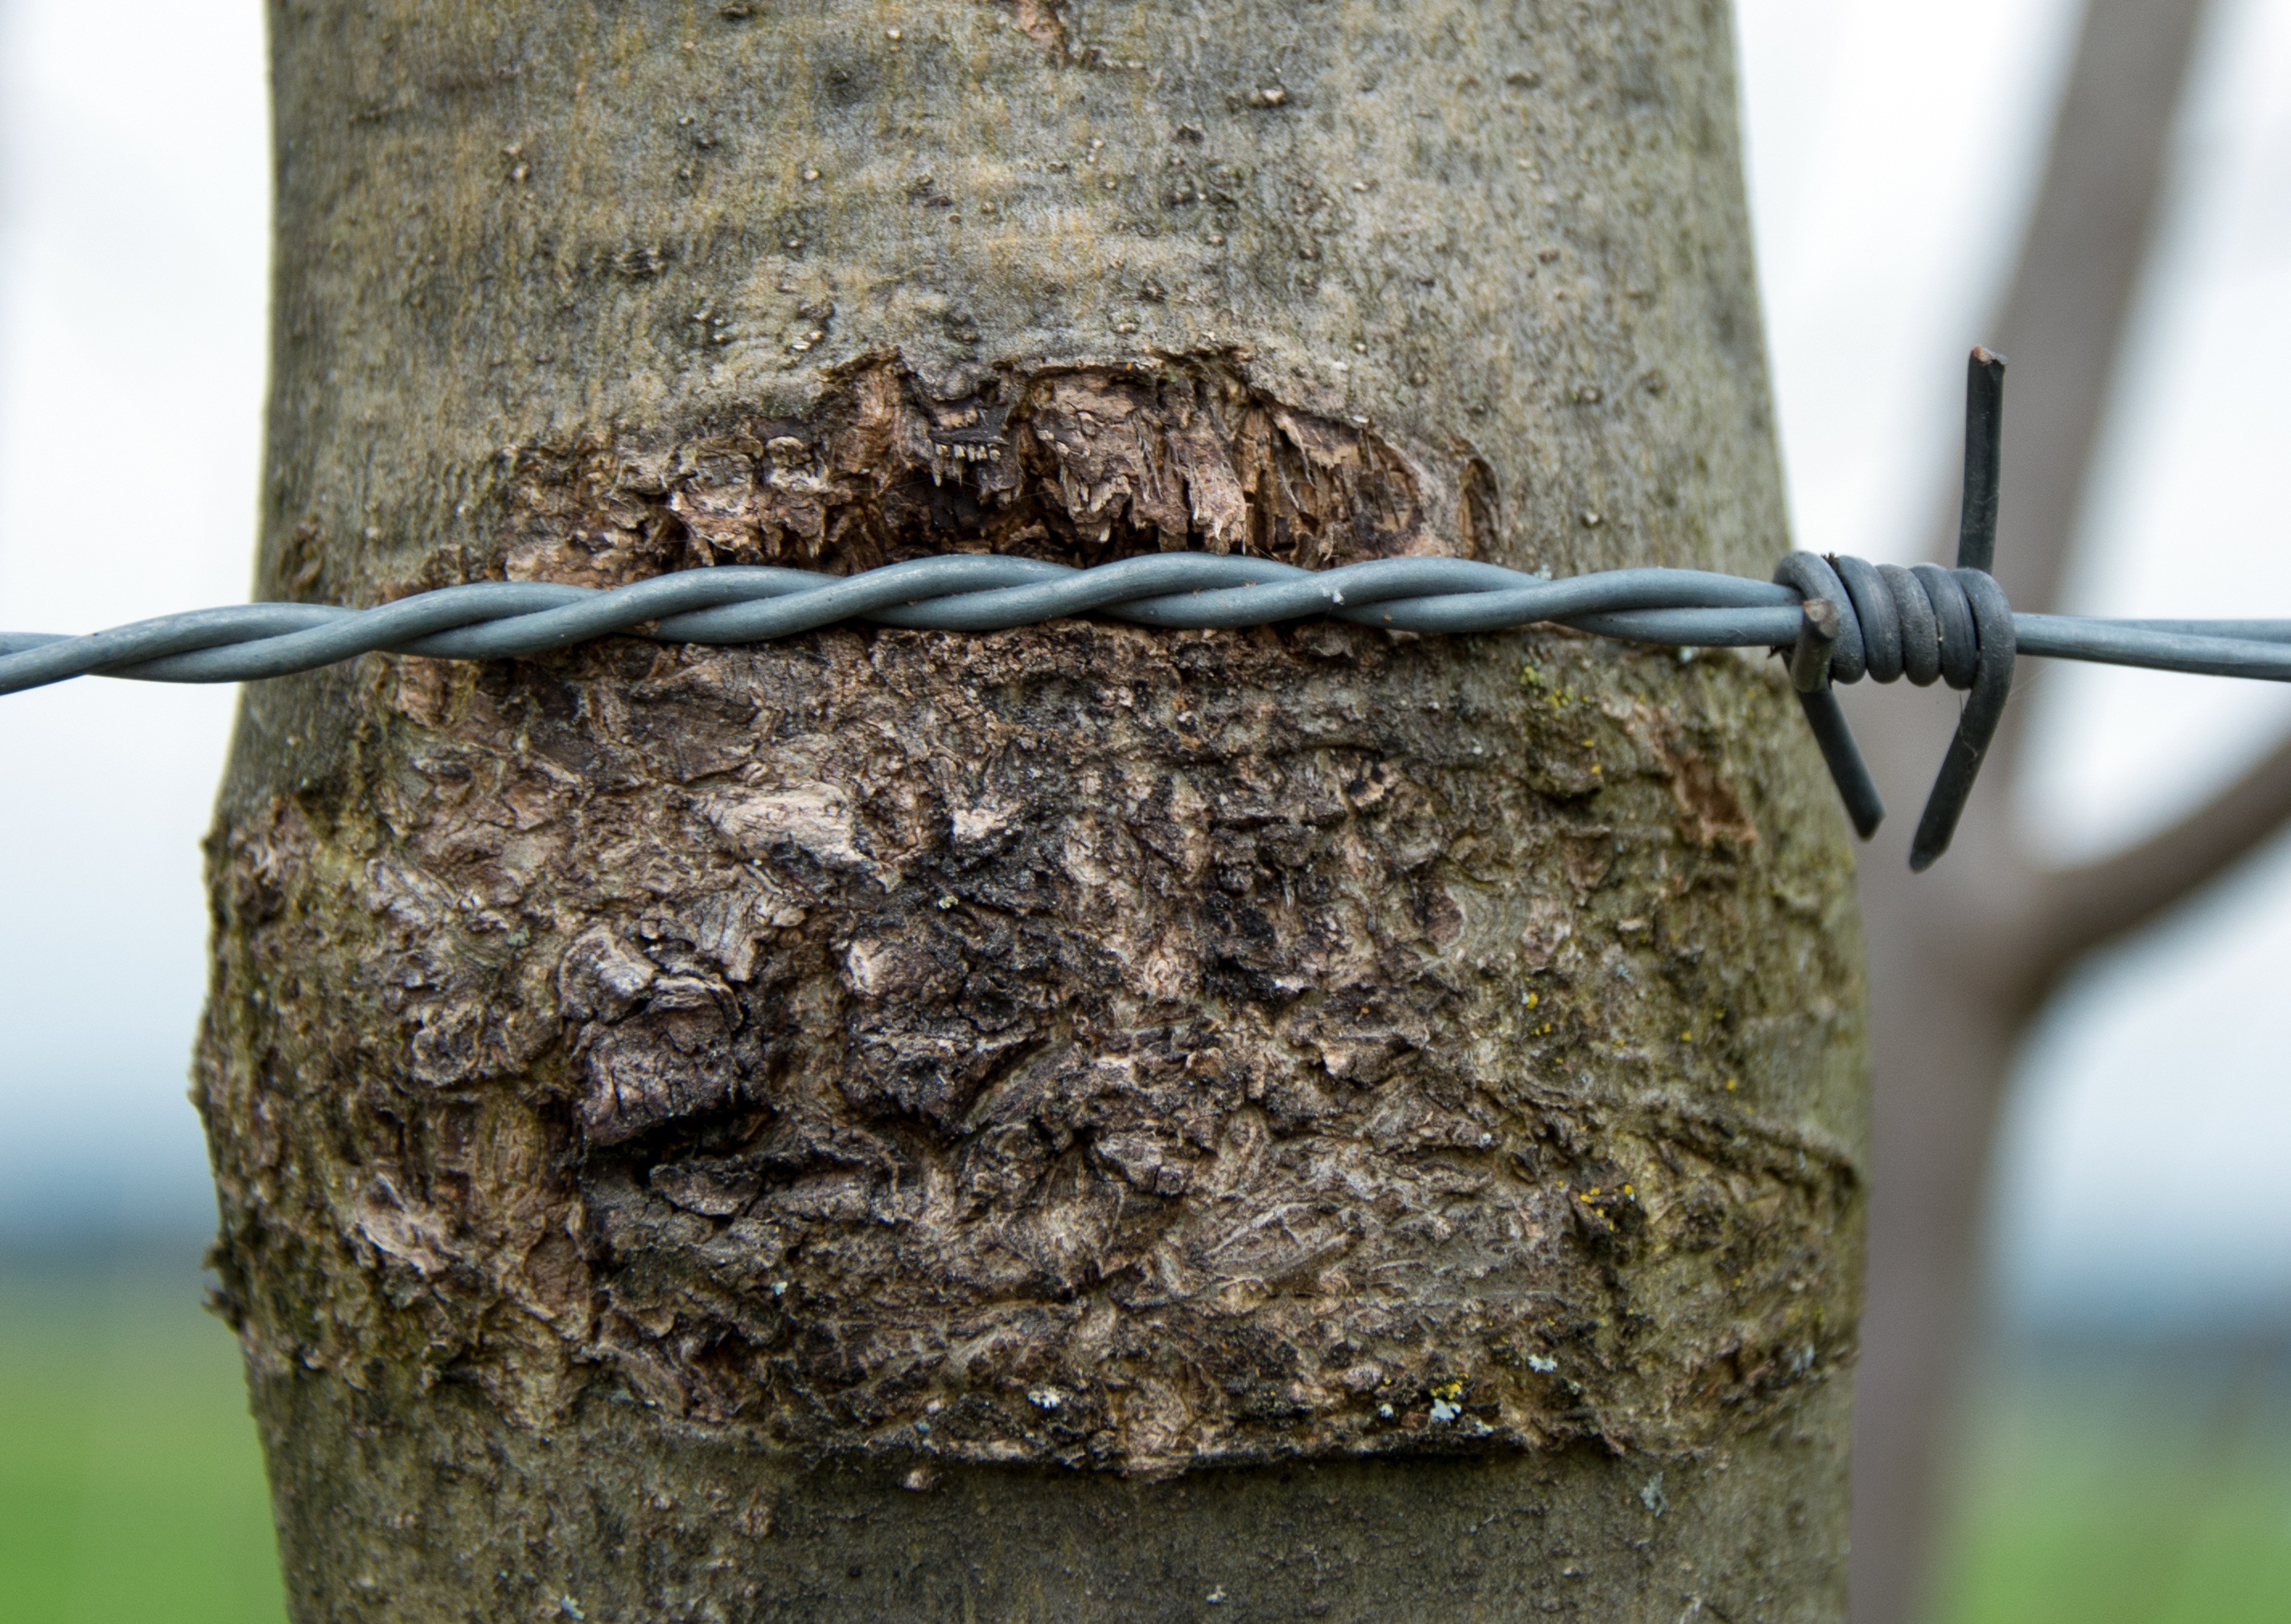
tree, barbed wire, wood, trunk, scrub, bark, wire, soil, close, scratch, iron, mine, tree bark, wiring, injury, rotated, scrape, violate, rub, cockroaches, whet